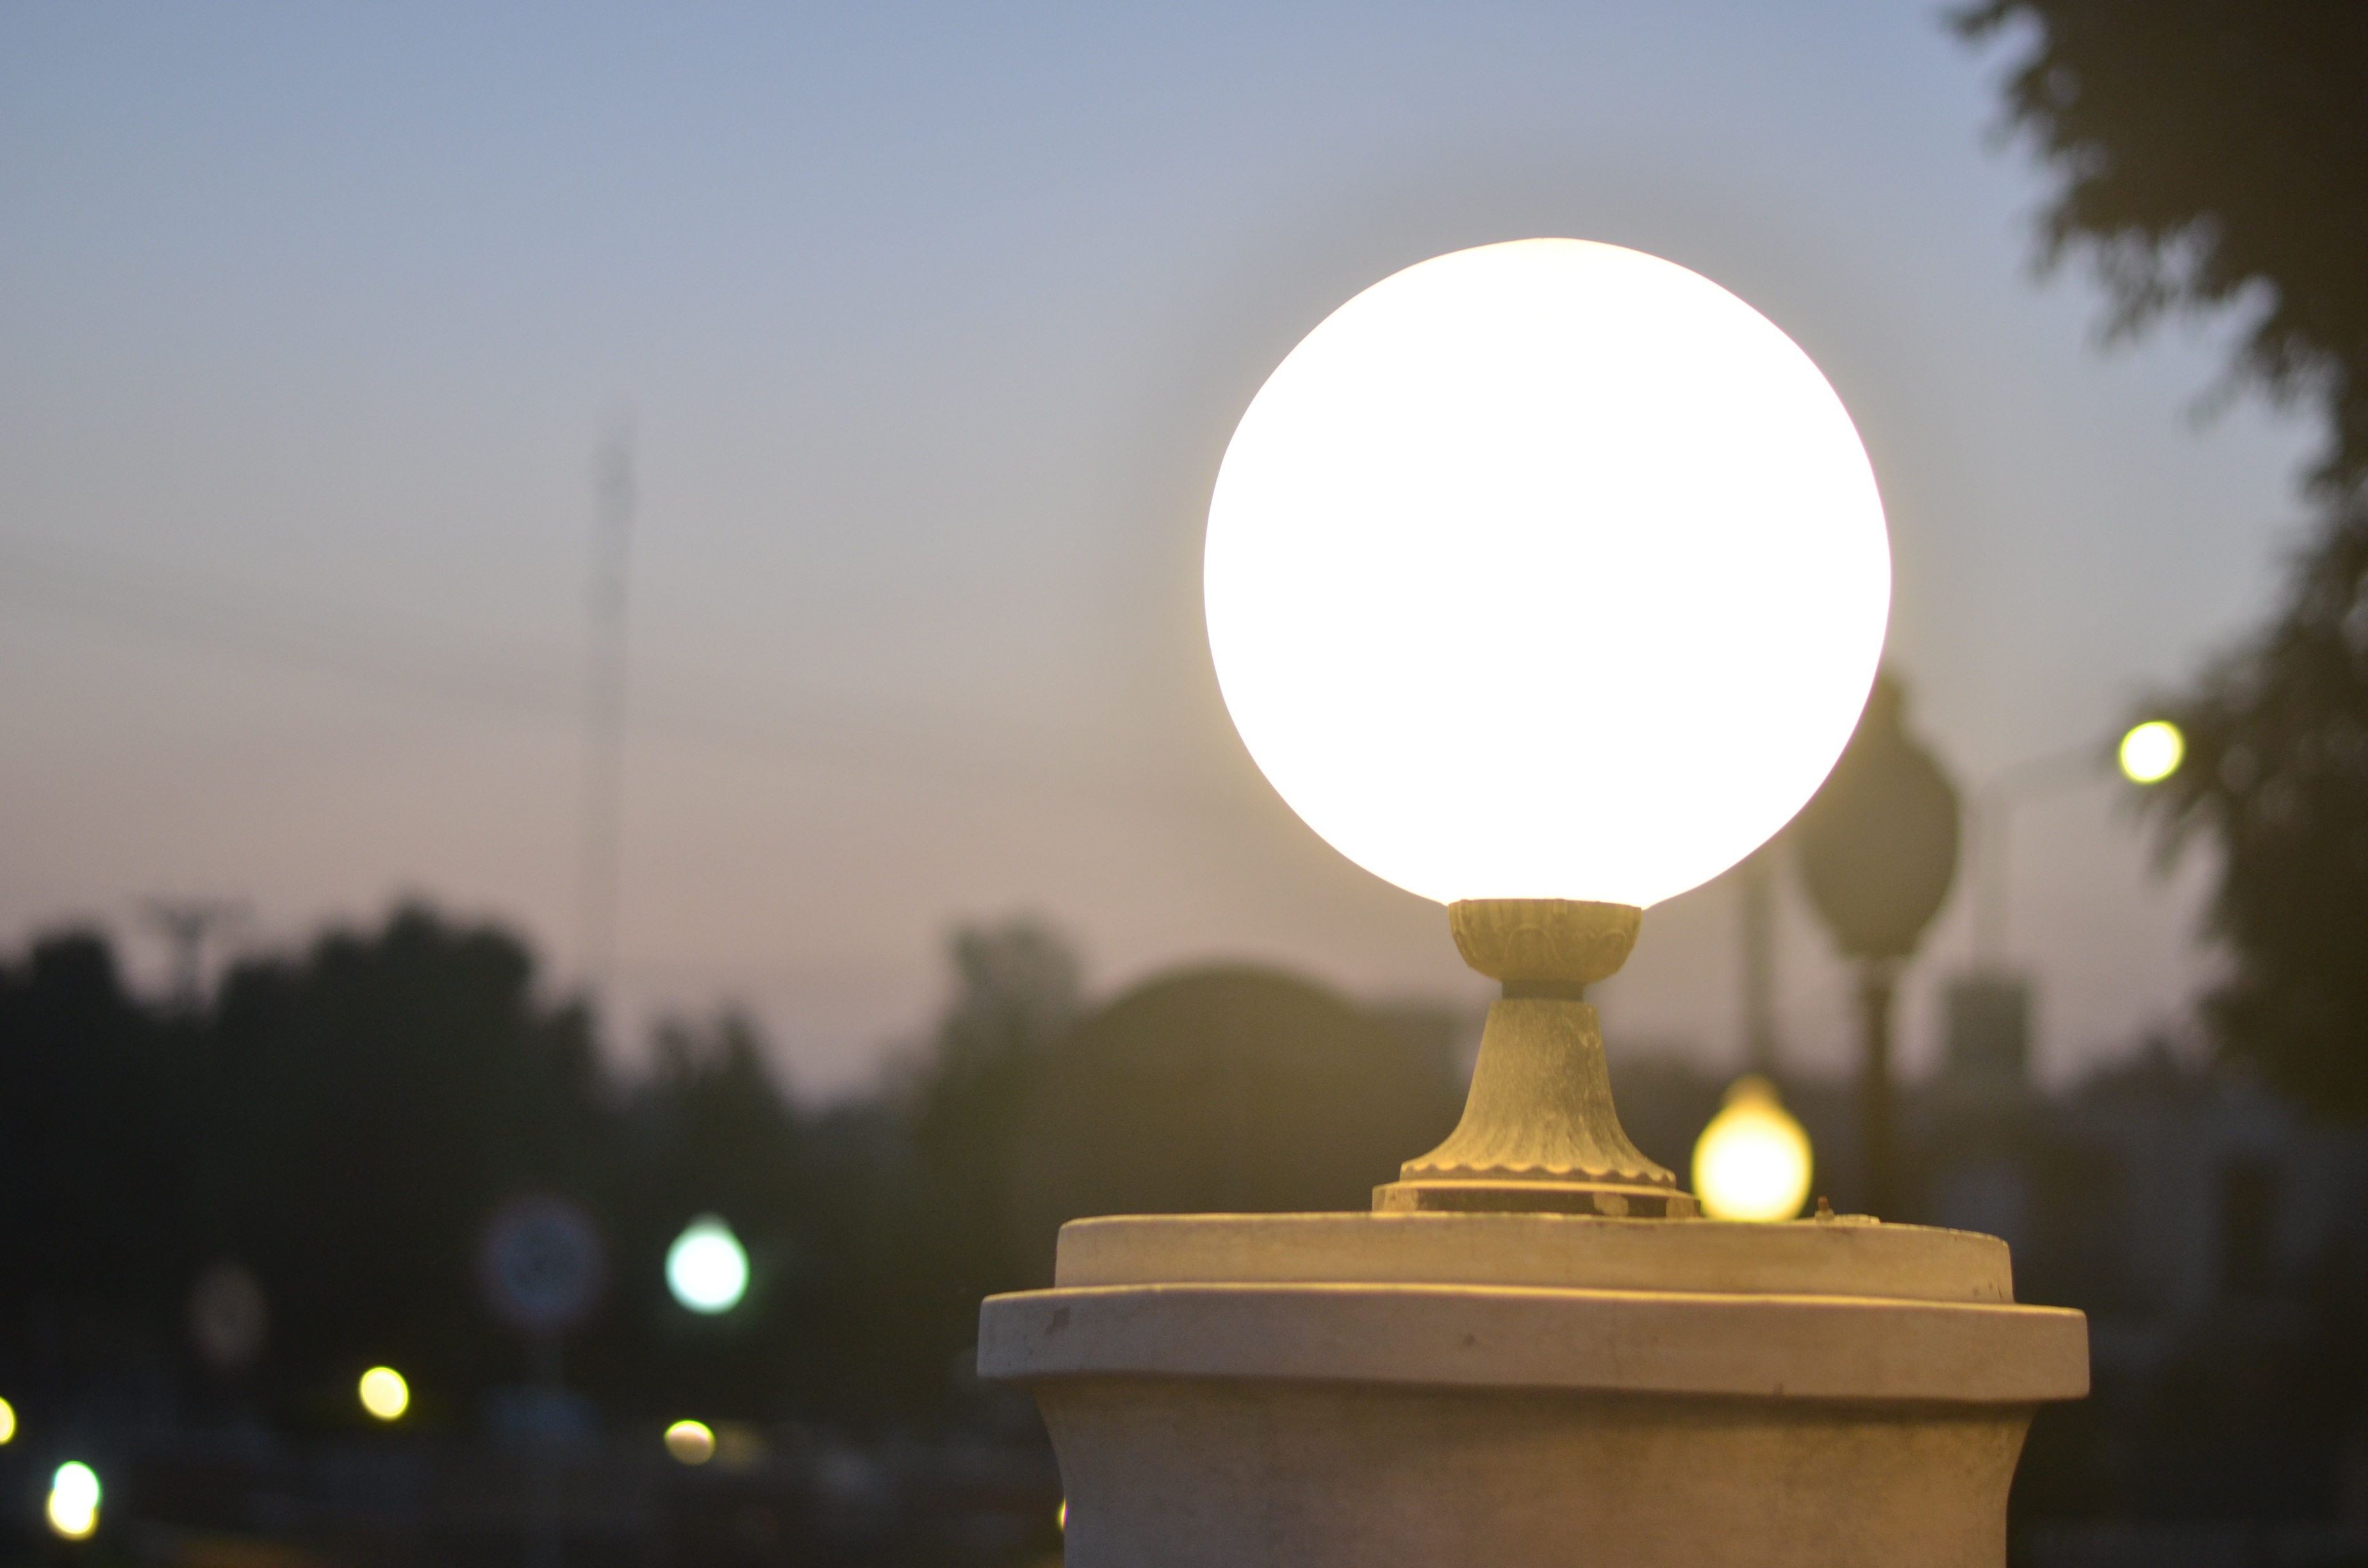
light, night, sunlight, morning, evening, reflection, darkness, street light, lighting, light fixture, shape, atmosphere of earth